Bats (film)

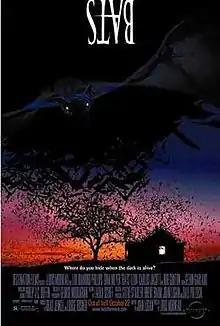
Theatrical release poster

Bats is a 1999 American horror film directed by Louis Morneau, written by John Logan and produced by Bradley Jenkel and Louise Rosner. The film stars Lou Diamond Phillips, Dina Meyer, Bob Gunton and Leon. It was the first film released by Destination Films. A hostile swarm of genetically mutated bats terrorizes a local Texas town, and it is up to zoologist Sheila Casper, who teams up with town Sheriff Emmett Kimsey, to exterminate the creatures before they take more lives.